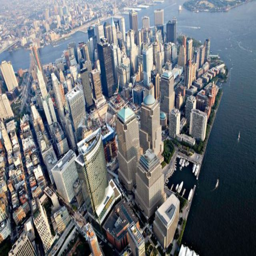
filming location from the air